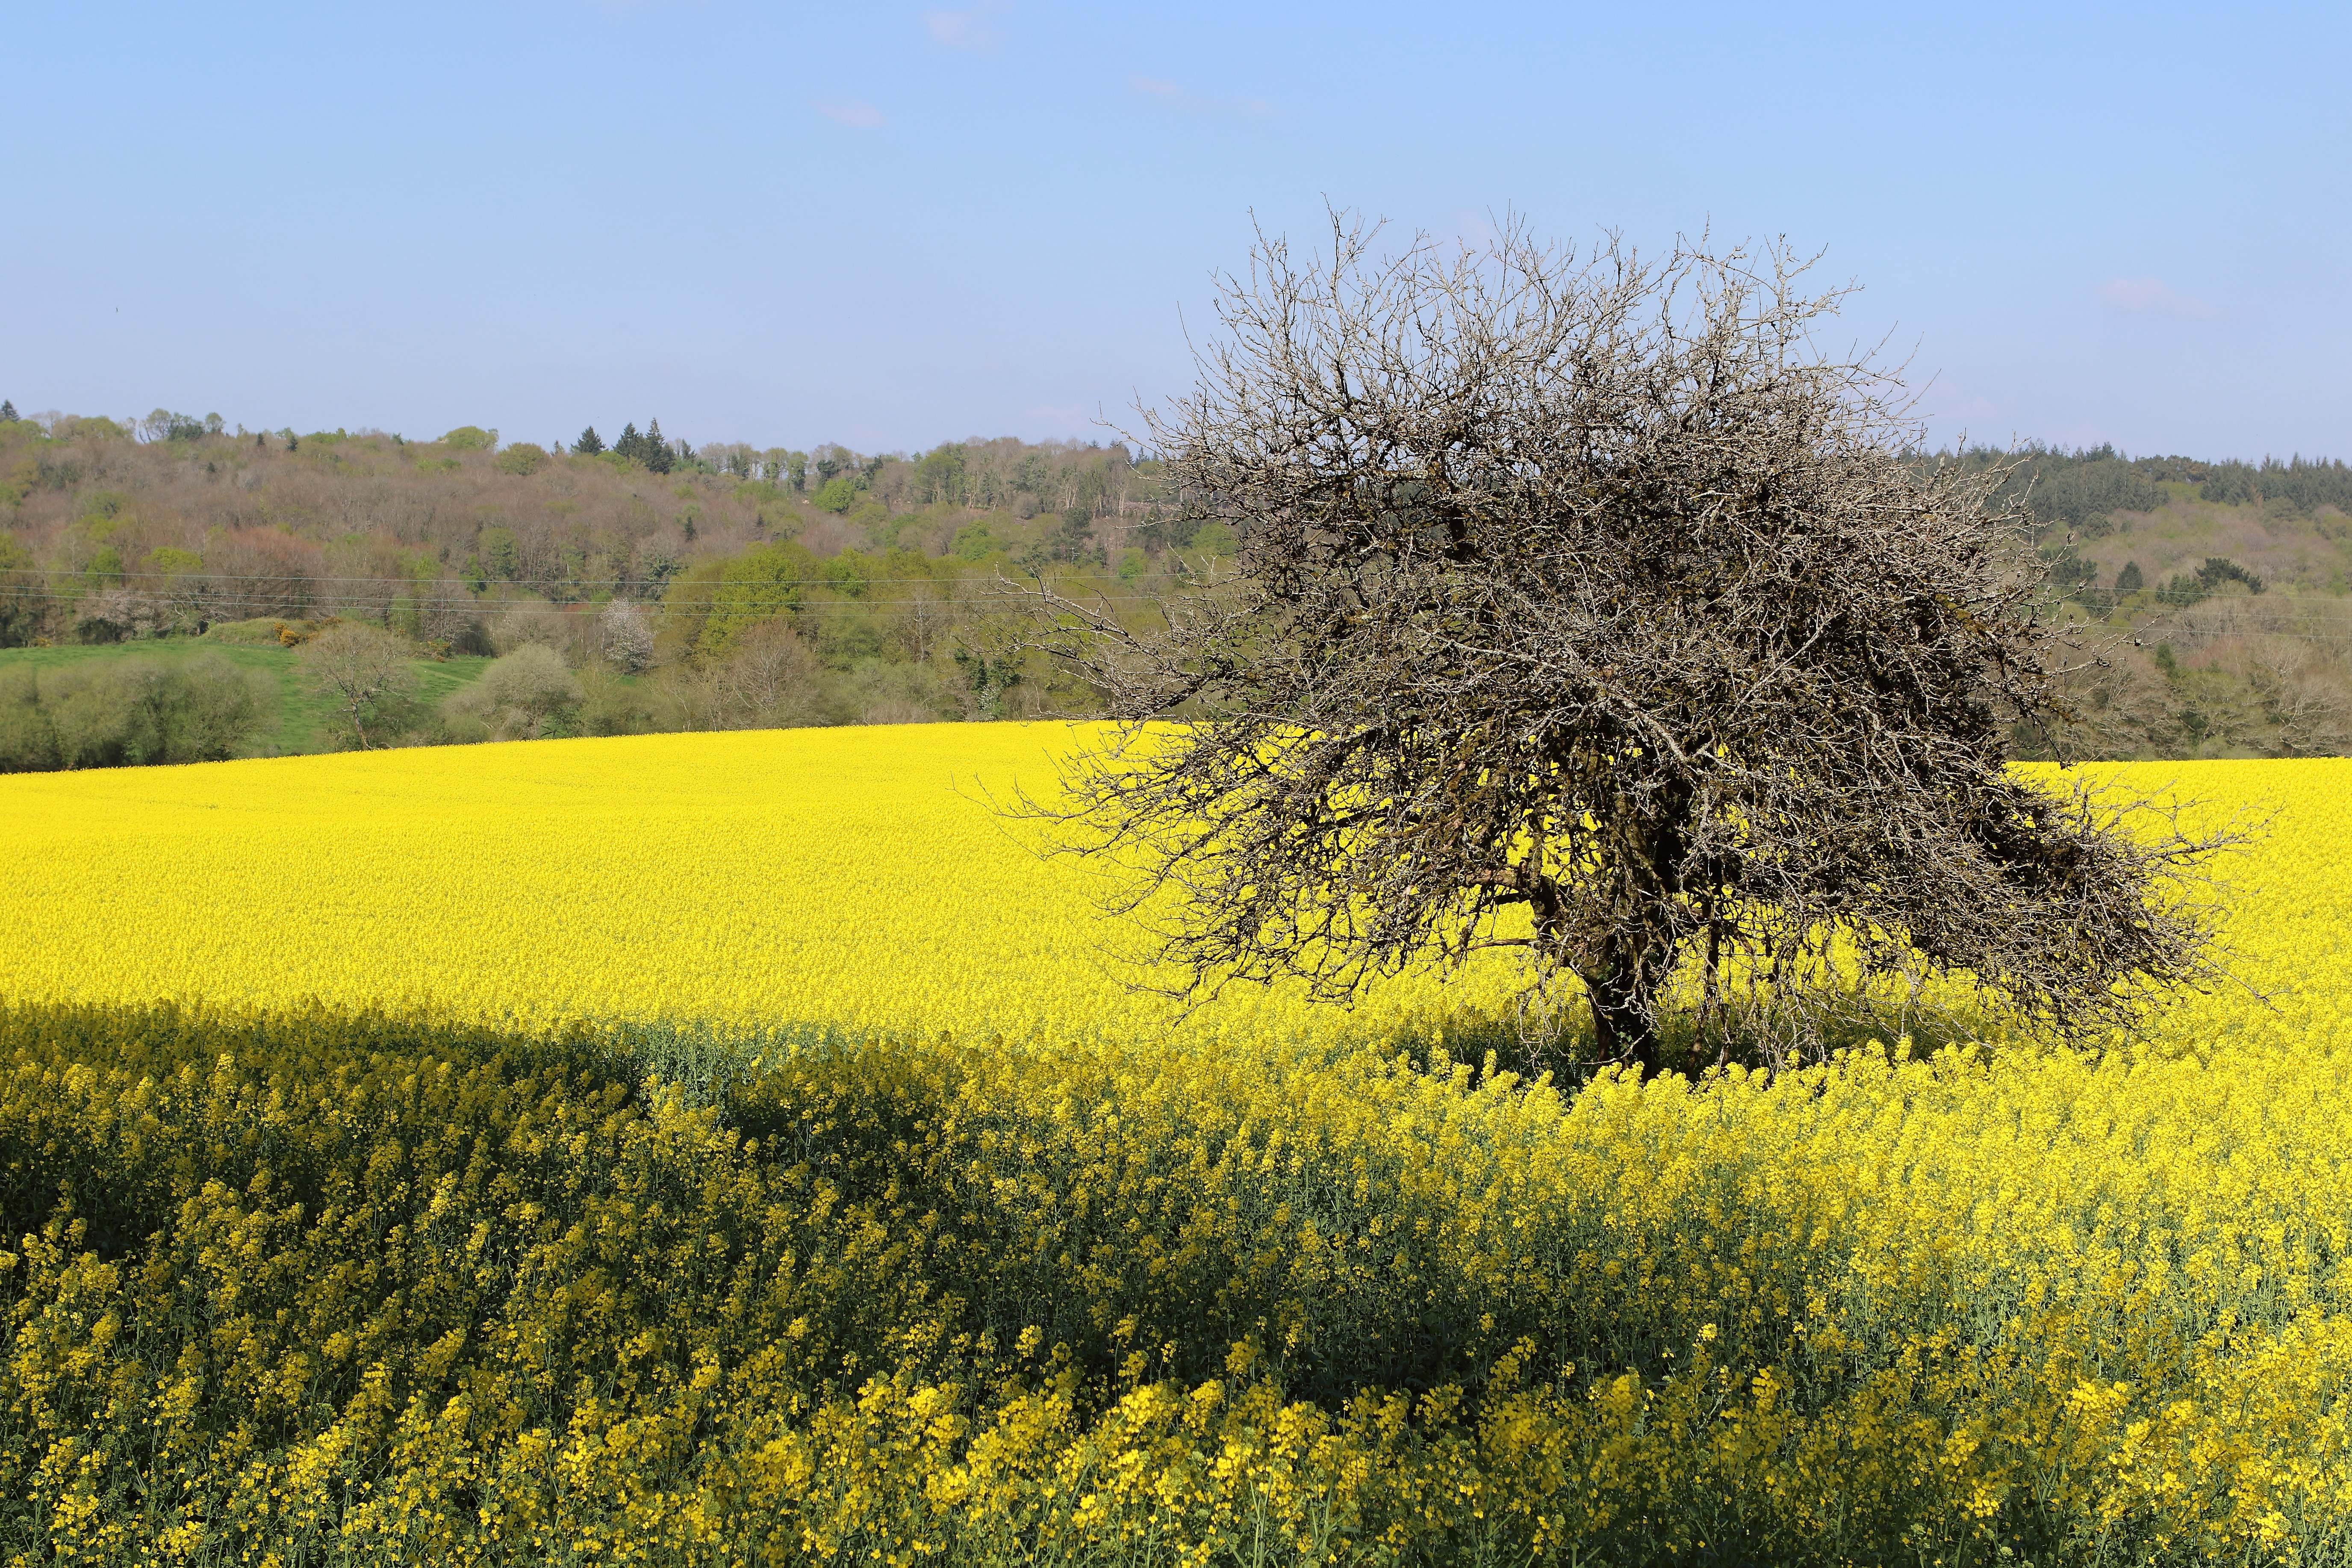
plant, field, meadow, prairie, flower, food, spring, produce, vegetable, crop, agriculture, plain, rapeseed, wildflower, grassland, canola, ecosystem, brassica, rural area, flowering plant, fleurs des champs, grass family, land plant, mustard plant, mustard and cabbage family, brassica rapa